Kir Royal – Aus dem Leben eines Klatschreporters

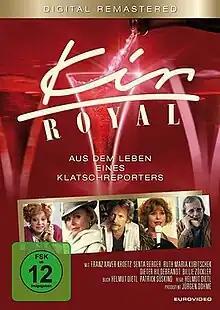

Kir Royal – Aus dem Leben eines Klatschreporters (Kir Royal – From the Life of a Gossip Reporter) is a six-part television series directed by Helmut Dietl, released in 1986. A satirical portrayal of Munich's 1980s elite "Schicki-Micki" (chic and trendy) social scene, the show parodies the Munich-based newspaper "Abendzeitung" and its real-life gossip columnist and publisher . The series centers on fictional tabloid reporter Baby Schimmerlos, who navigates the glamorous yet cutthroat world of celebrity journalism, chronicling the excesses and intrigues of Munich's high society.